Edward Leeson, 6th Earl of Milltown

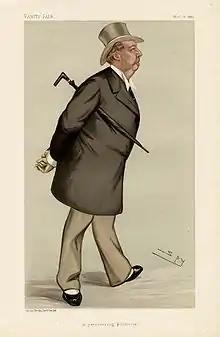

Educated at Trinity College, Dublin, he was called to the Bar at the Inner Temple in 1862. On the death of his elder brother Joseph Leeson, 5th Earl of Milltown in 1871, he succeeded to his family's peerage then being elected on 23 August 1881 as an Irish representative peer, allowing him to sit in the House of Lords.